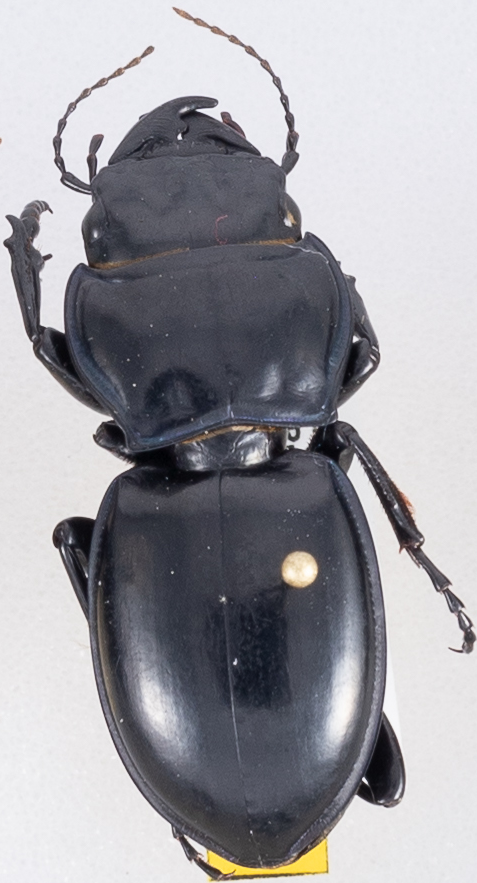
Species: Pasimachus californicus
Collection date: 2019-09-09
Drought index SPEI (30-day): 1.594
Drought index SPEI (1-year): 1.69
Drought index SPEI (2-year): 1.13